Skinny Client Control Protocol

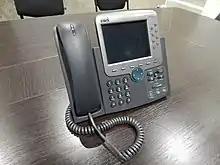
Cisco 7970

Examples of SCCP client devices include the Cisco 7900 series of IP phones, Cisco IP Communicator softphone, and the 802.11b wireless Wireless IP Phone 7920, along with Cisco Unity voicemail server.